Lake St. Clair

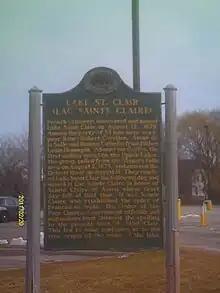
Lac Sainte Claire historical marker, Saint Clair Shores, Michigan

First Nations/Native Americans used the lake as part of their extensive navigation of the Great Lakes. The Mississauga called it ', meaning "(at) the whirlpool". The Wea derived their name from a Miami cognate: '.